Augustos Zerlendis

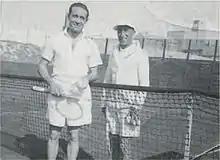
Zerlendis (left) with Davis Cup partner Max Balli

Augustos Zerlendis sometimes spelled "Avgoustos Zerlentis" (Greek: Αύγουστος Ζερλέντης ; 5 November 1886 – 1954) was a Greek tennis player who competed at the 1920 Olympic Games in Antwerp. He reached the fourth round of the 1920 Wimbledon Championships singles competition. Between 1927 and 1931 he played in seven ties for the Greek Davis Cup team.